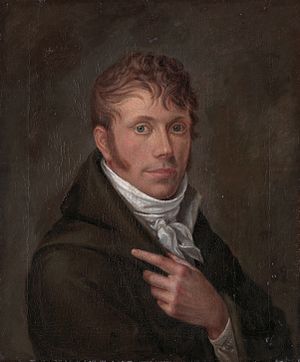
Jacob Munch
Jacob Munch' var en norsk maler. Han var fætter til Johan Storm Munch.